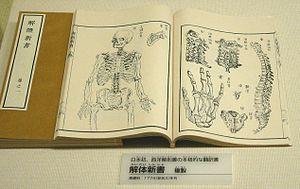
Sakoku est le nom donné à la politique isolationniste japonaise, instaurée lors de la période Edo par Iemitsu Tokugawa, shogun de la dynastie des Tokugawa. Le terme de « sakoku » ne fut créé qu'au XIXᵉ siècle et entraîne aujourd’hui de nombreux réexamens quant à l'utilisation de celui-ci, considéré comme faux et trop catégorique.
Les Rangaku sont une discipline d'analyses développées par le Japon lors de ses contacts avec les Hollandais de l'île de Dejima, par le biais desquelles il a pu découvrir les technologies et la médecine du monde occidental à une époque où le pays était replié sur lui-même, fermé aux étrangers, de 1641 à 1853, en raison de la politique isolationniste du shogunat Tokugawa.
Le Kaitai Shinsho, « nouveau traité d'anatomie », est un texte médical traduit en japonais au cours de l'époque d'Edo. Il est fondé sur la traduction en néerlandais de l'Ontleedkundige Tafelen, souvent appelé au Japon Tafel Anatomie, fondé sur l'Anatomische Tabellen de l'allemand Johann Adam Kulm. Ce fut la première véritable traduction d'une langue occidentale au Japon. Rédigé par Genpaku Sugita, il a été édité par Suharaya Ichibee en 1774, la troisième année de l'ère An'ei. L'ensemble comporte quatre volumes dont un pour les illustrations. Le contenu est écrit dans le style kanbun.